The Church Studios

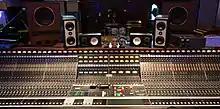
EMI console at The Church Studios

After the renovation of the studios, artists such as U2, London Grammar and Lana Del Rey have recorded in the studios. Adele filmed a live version of her song "When We Were Young" in the main studio in 2015, which has been watched more than 550 million times on YouTube. In 2018, Beyoncé and Jay-Z used the SSL studio to mix four of their songs, as well as cut vocals for another, on the Carters' first album "Everything Is Love". Around the same time Mumford & Sons used the renovated studio complex to work with Paul Epworth on their album "Delta". Madonna's fourteenth studio album "Madame X", released in June 2019, was part recorded and mixed in its entirety in the SSL studio. Coldplay's eighth studio album "Everyday Life" was part recorded in the Neve studio in 2019.